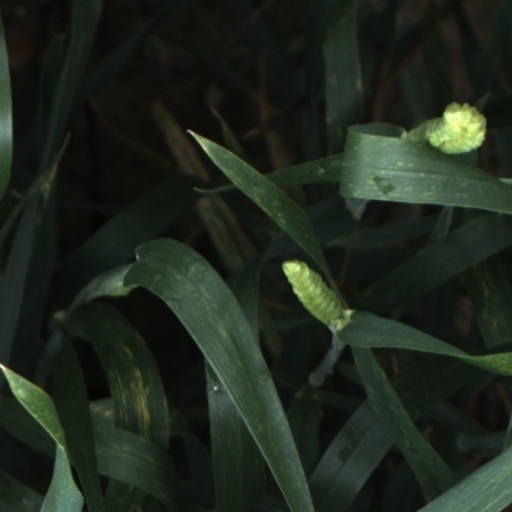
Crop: wheat